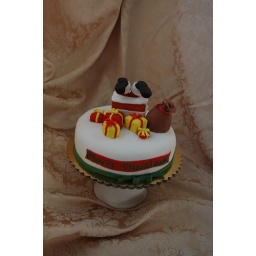
Traditional british fruit cake soaked in rum, with rice krispy decorations including santa down the chimney!